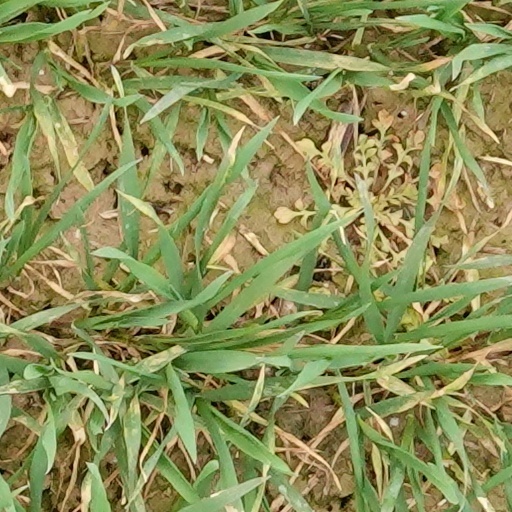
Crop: wheat